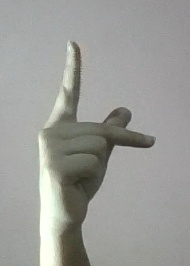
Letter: dha